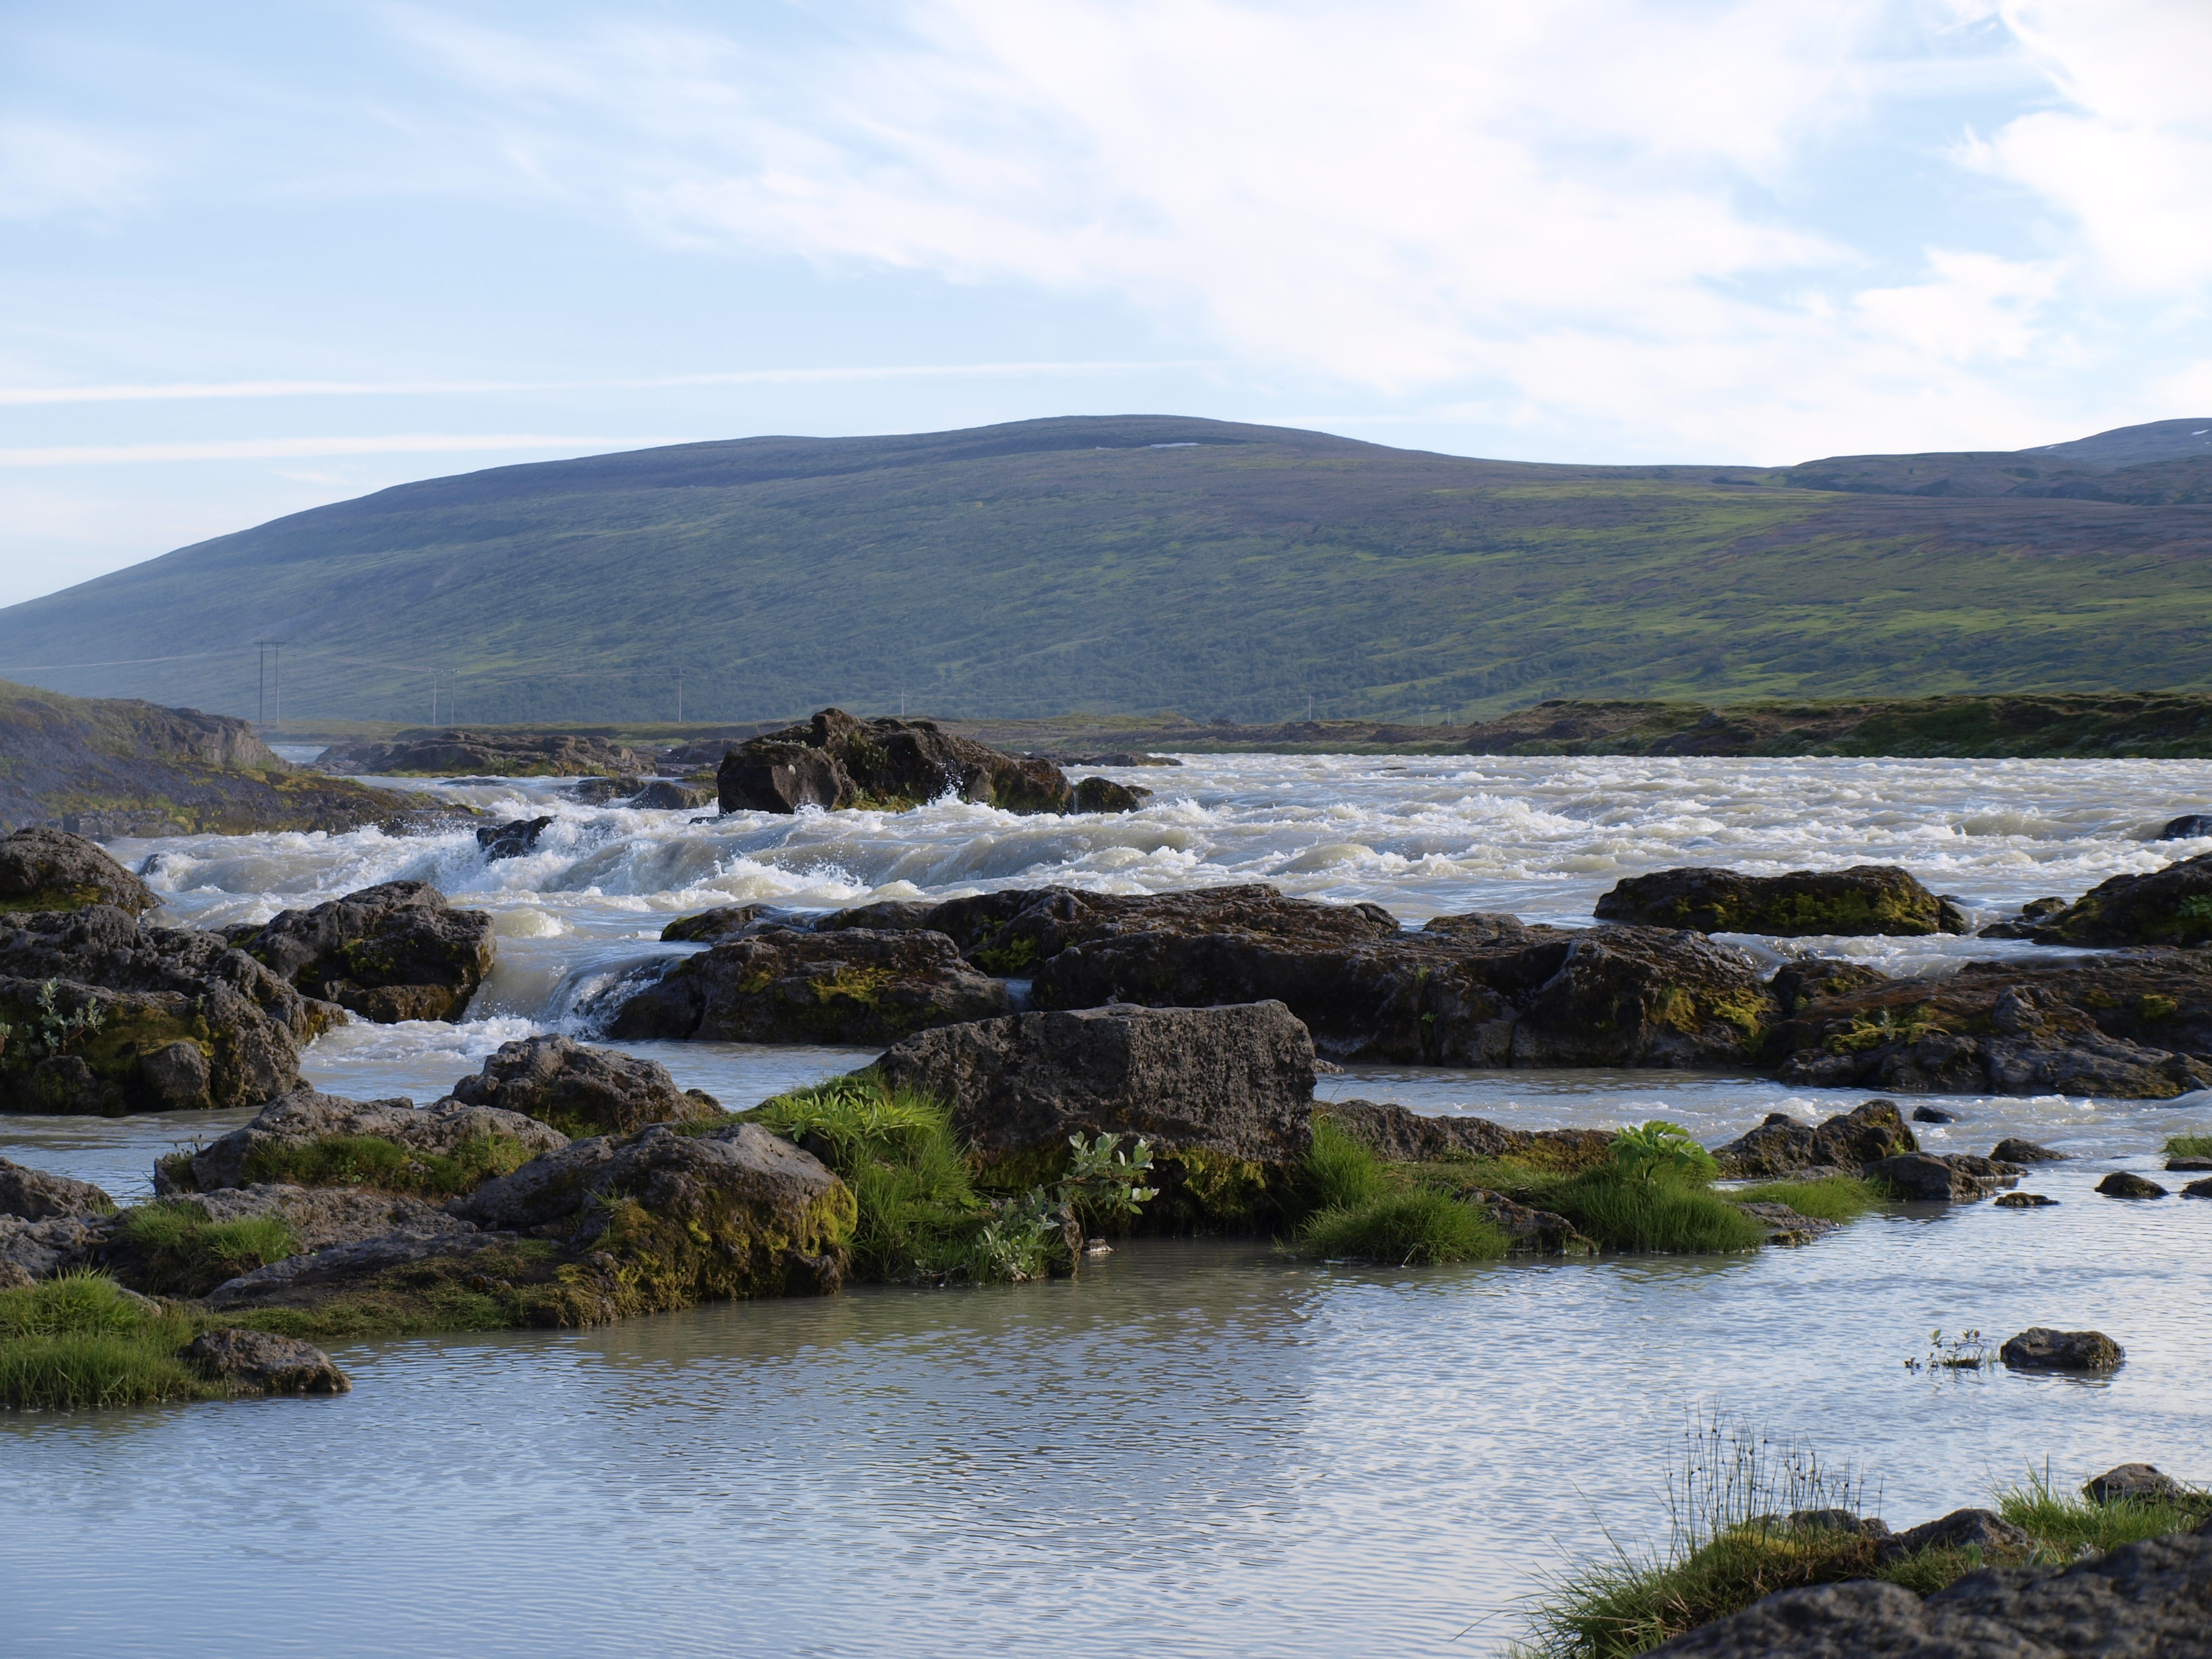
landscape, sea, coast, water, nature, rock, ocean, wilderness, mountain, cloud, shore, lake, river, cove, bay, rapid, iceland, reservoir, highland, body of water, loch, landform, geographical feature